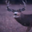
Label: deer